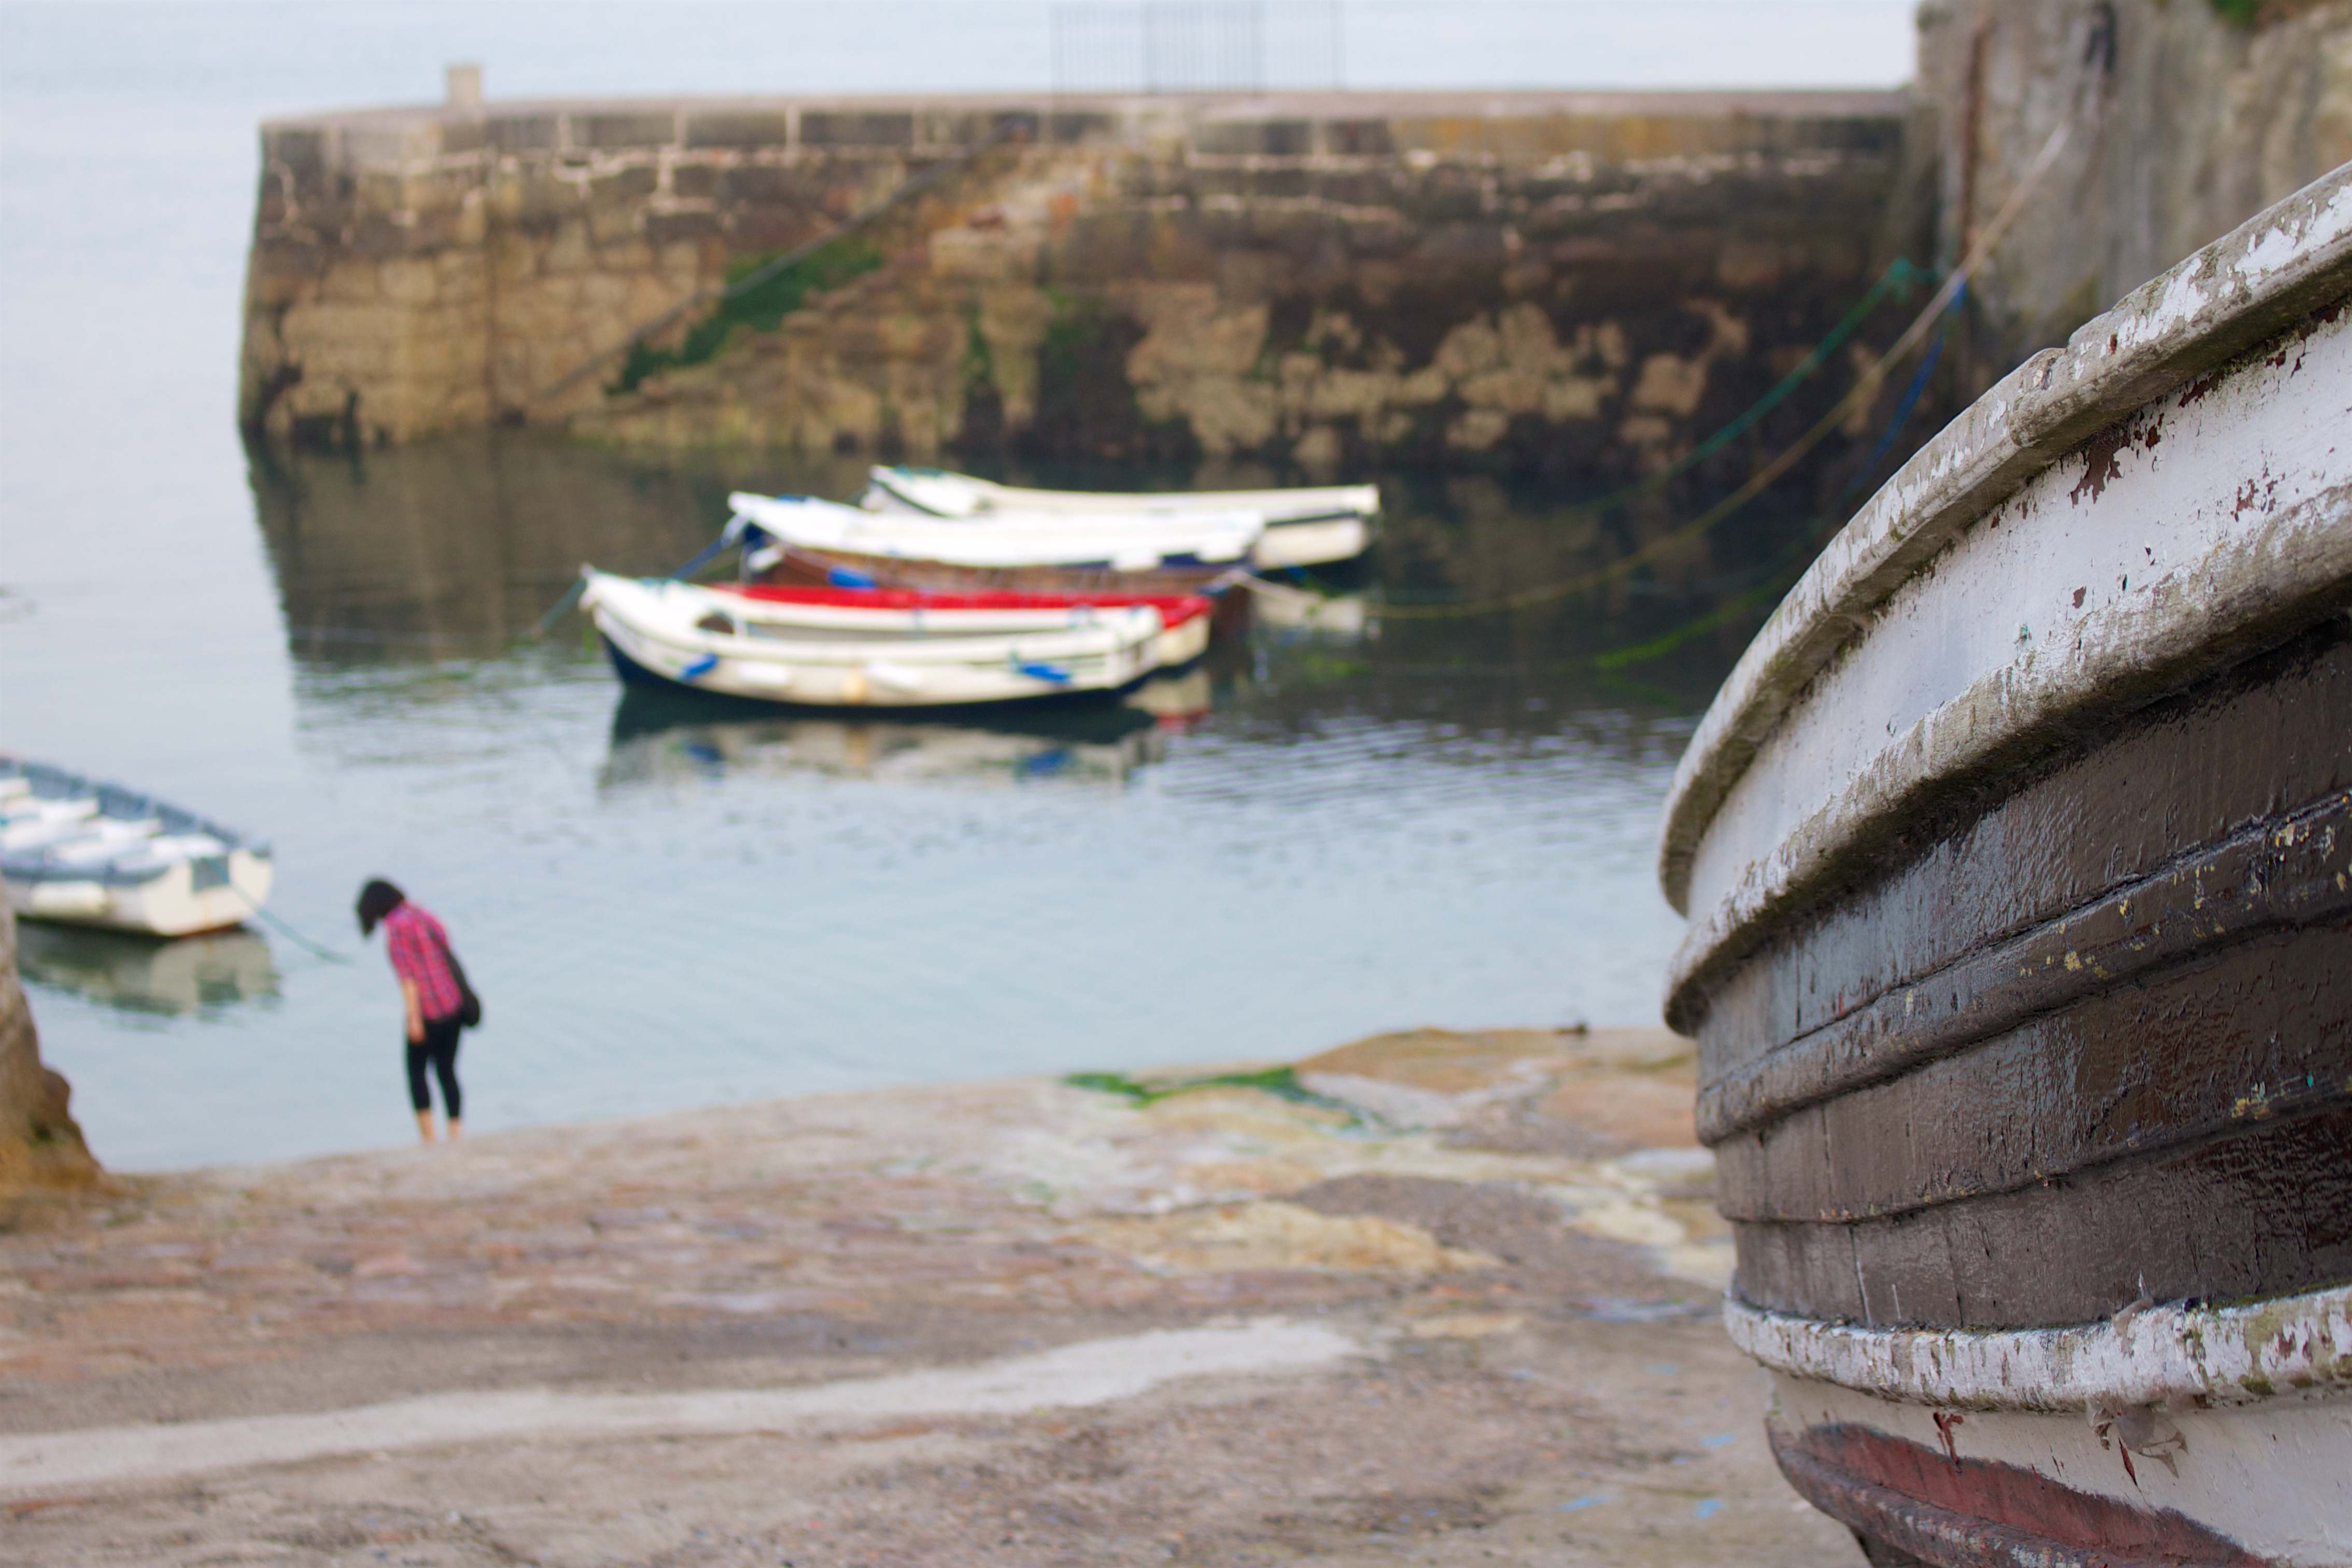
water transportation, boat, mode of transport, vehicle, sea, calm, tourism, rock, river, coast, vacation, landscape, fishing vessel, boating, watercraft, harbor, village